Mission Santa Clara de Asís

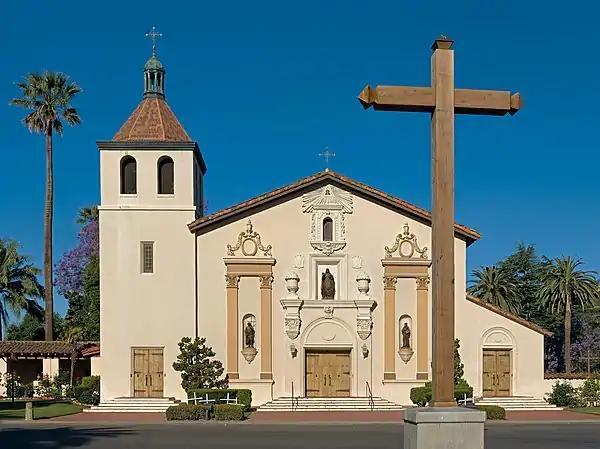
Mission Santa Clara de Asís, shown in 2008

Mission Santa Clara de Asís is a Spanish mission in the city of Santa Clara, California. The mission, which was the eighth in California, was founded on January 12, 1777, by the Franciscans. Named for Saint Clare of Assisi, who founded the order of the Poor Clares and was an early companion of St. Francis of Assisi, this was the first California mission to be named in honor of a woman.